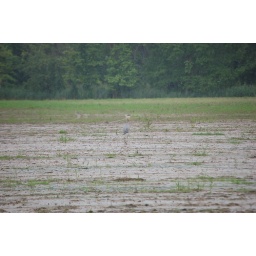
I saw him comming home from Rehobeth beach DE. in the summer of 2009.